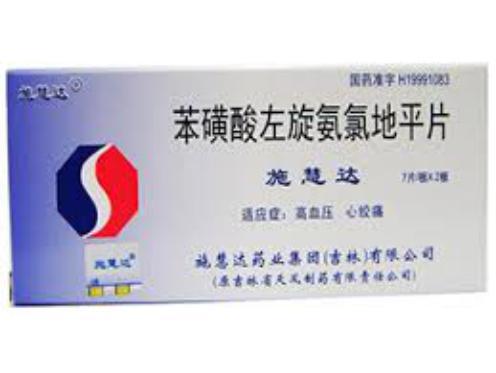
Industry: Medical